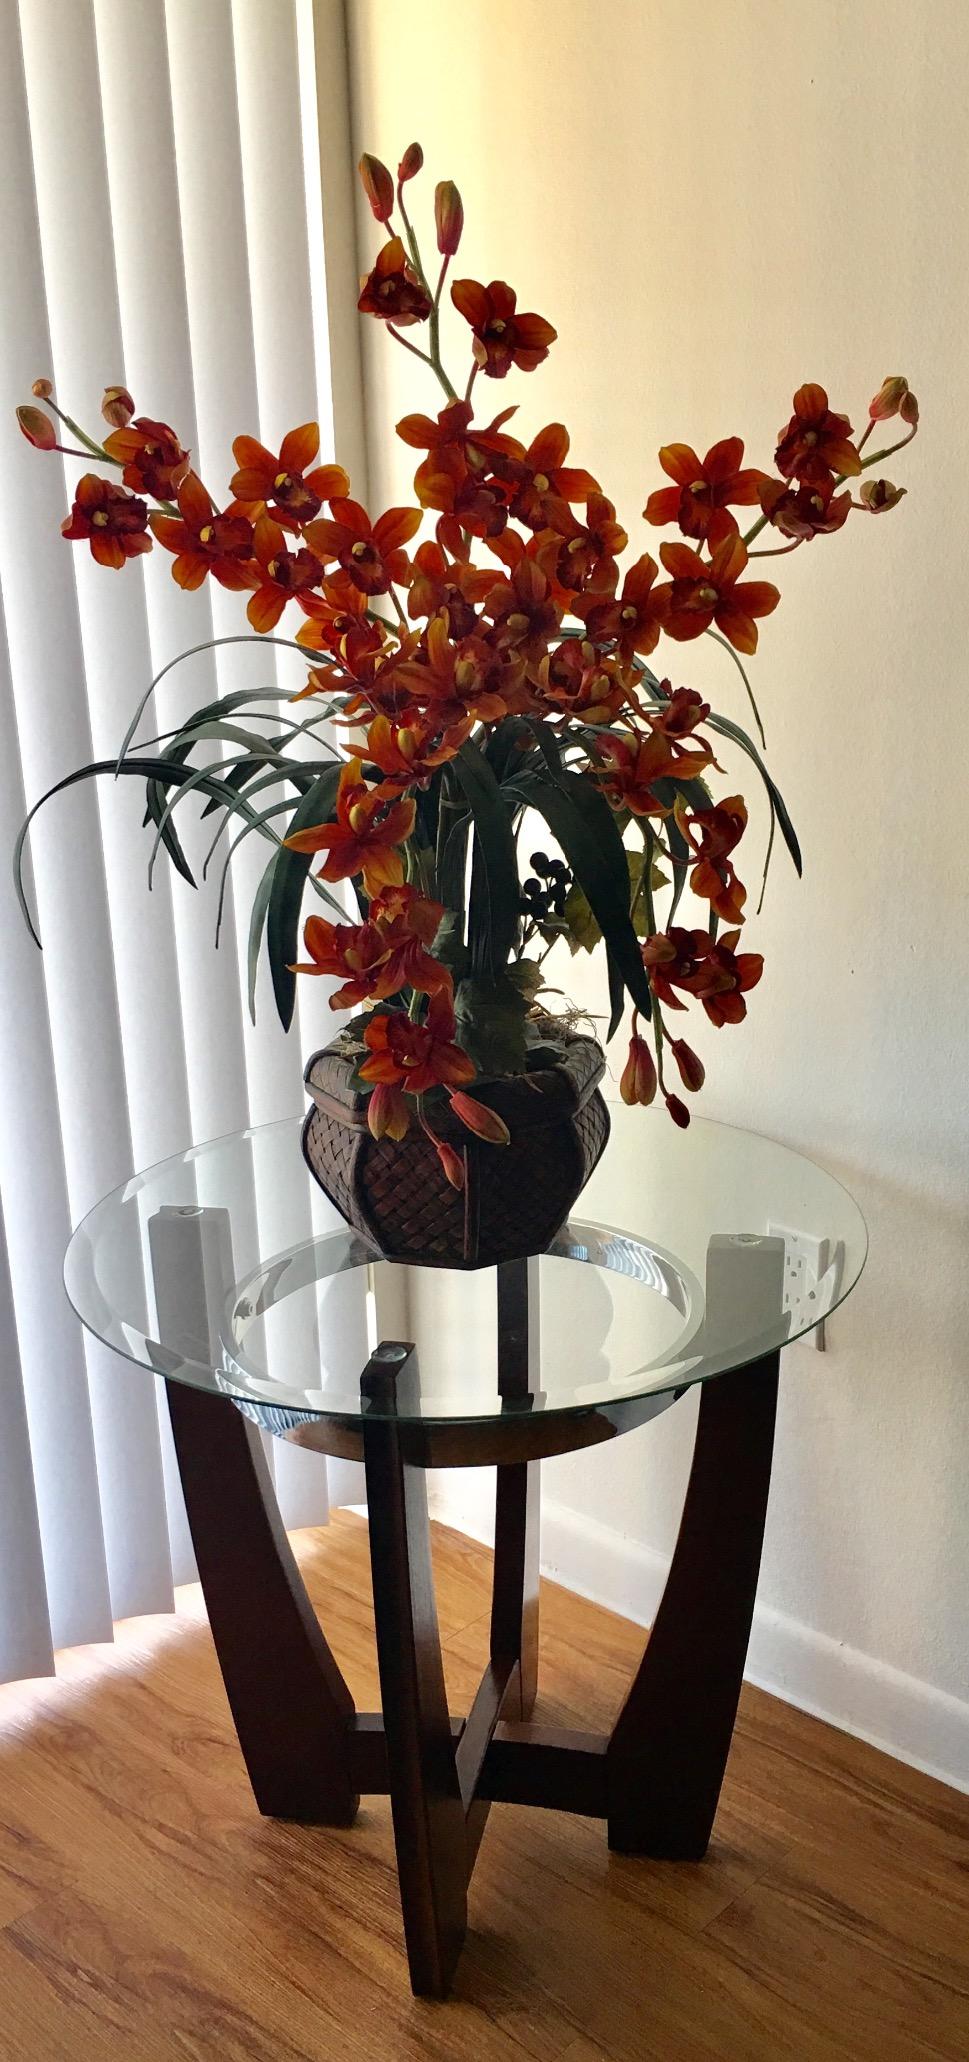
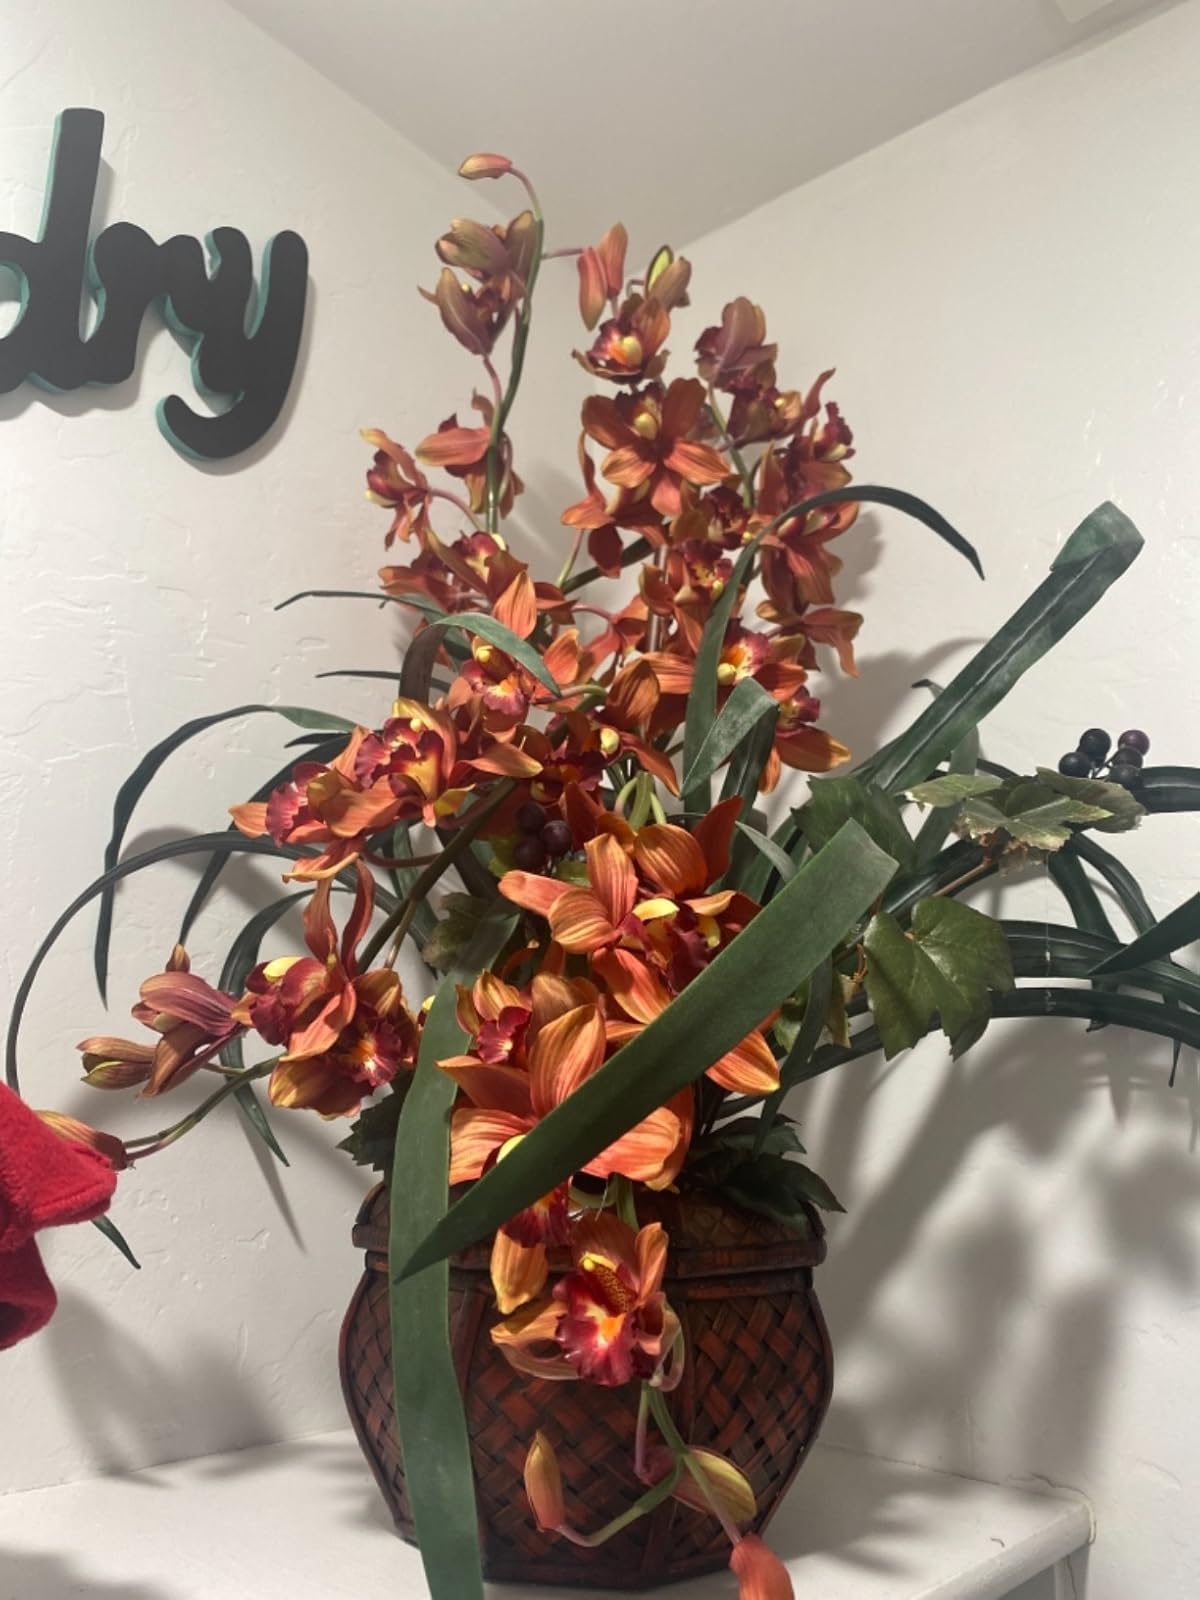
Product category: vase
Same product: yes